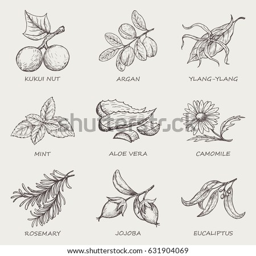
set of herbs and plants hand drawn icons that are used in cosmetics and natural medicine .